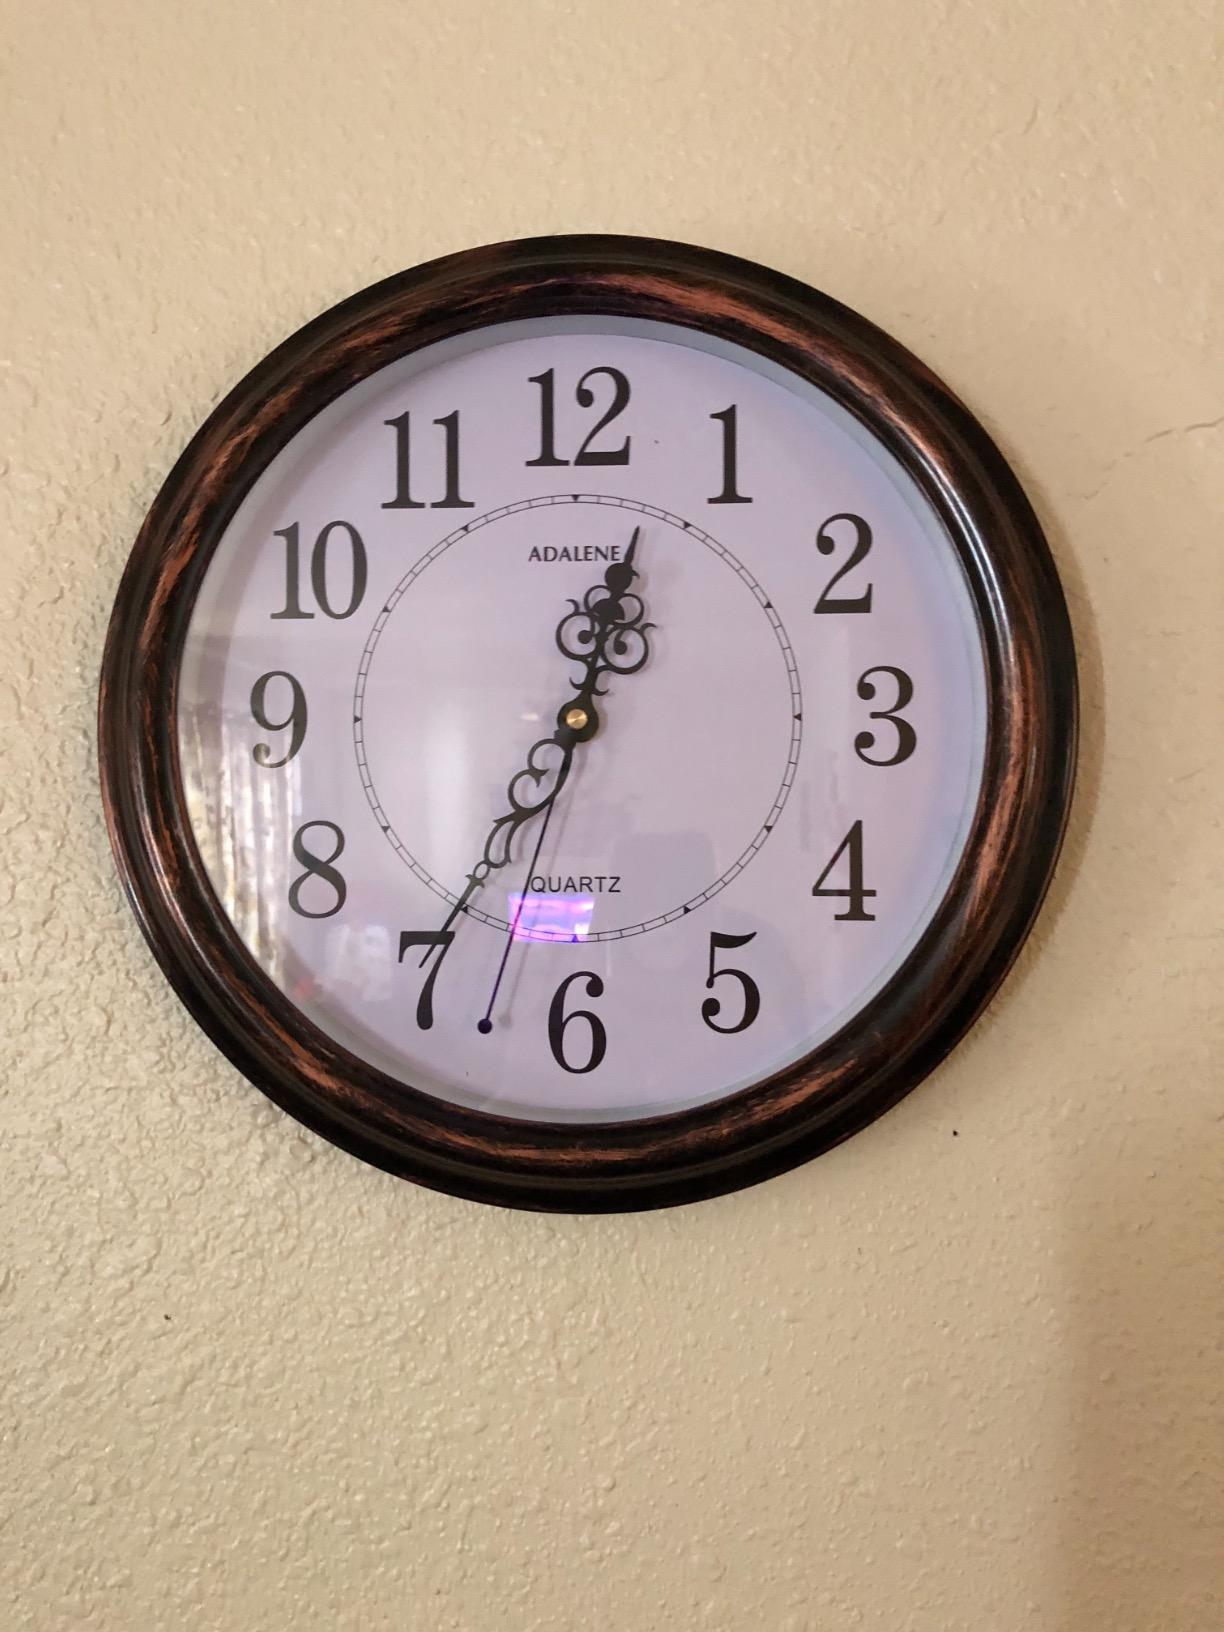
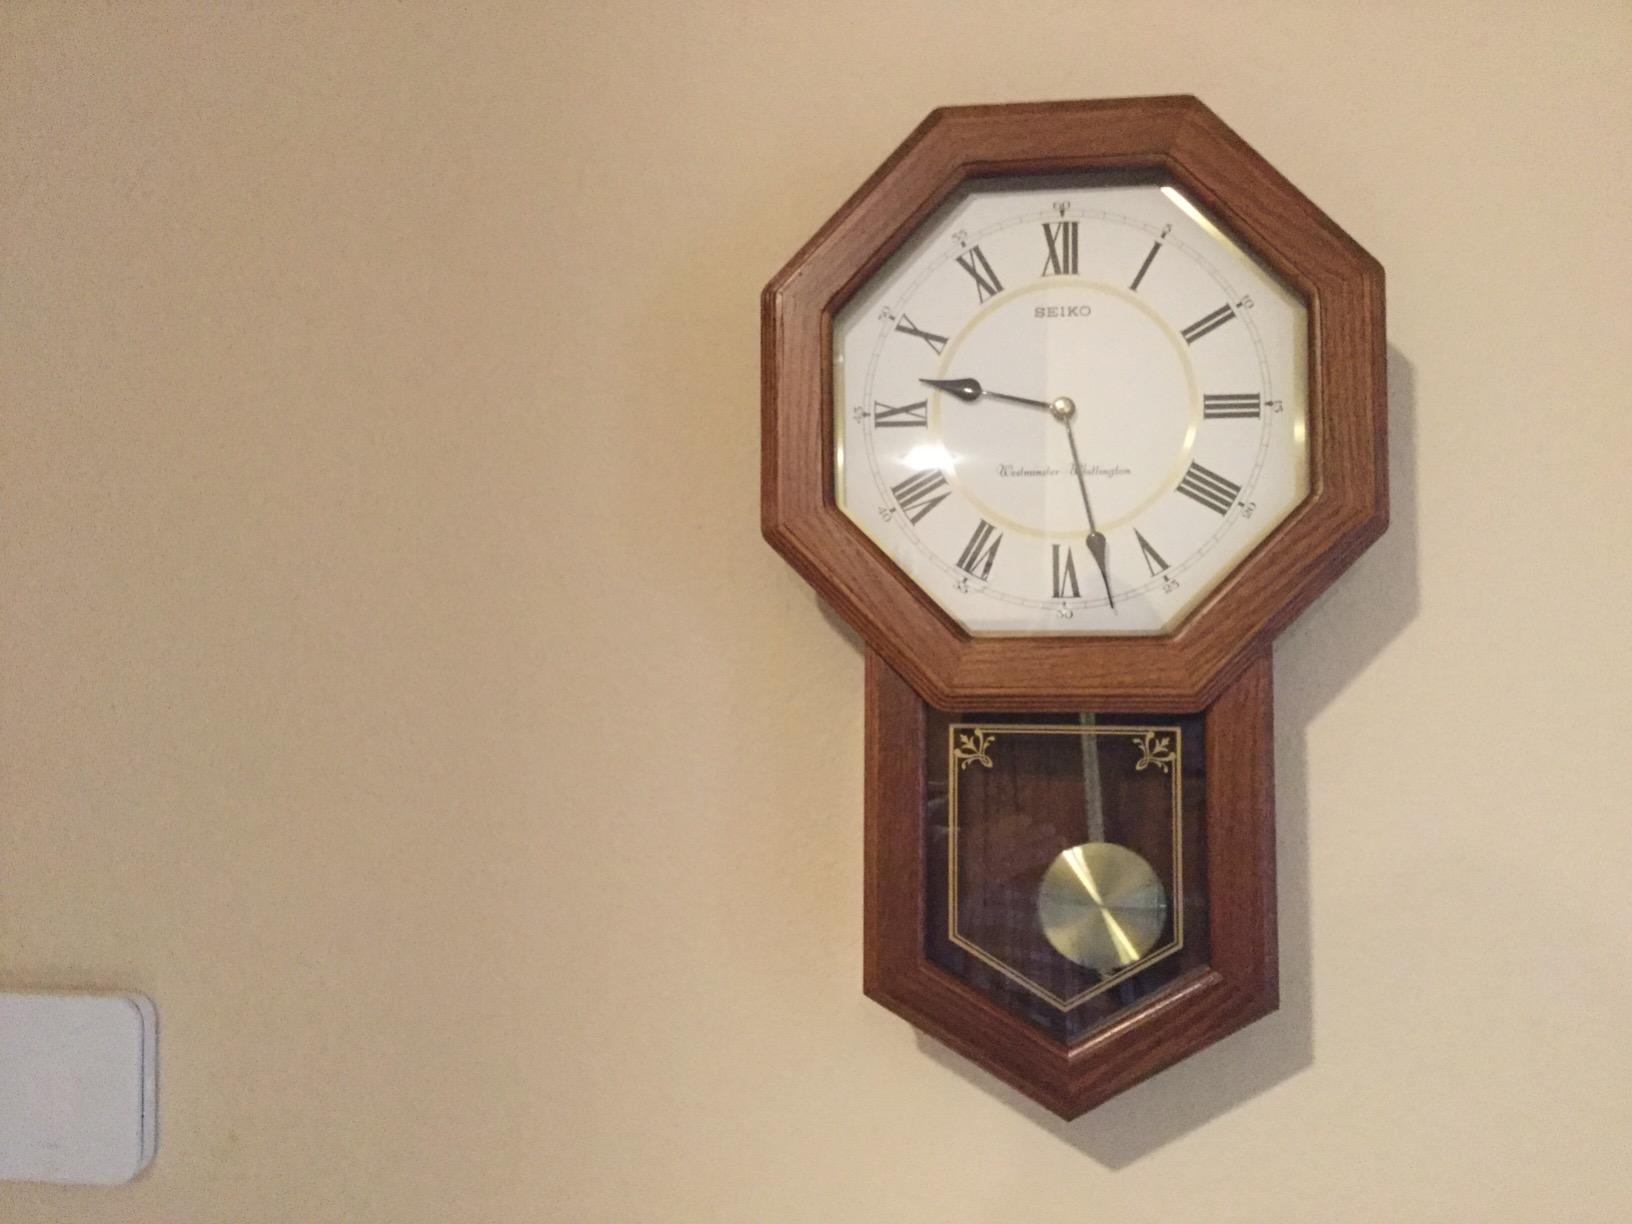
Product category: clock
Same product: no